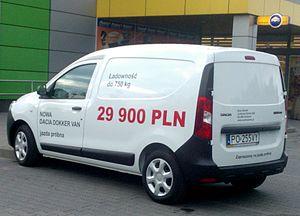
Le Dokker est un ludospace économique du groupe Renault vendu sous la marque Dacia en Europe et sous la marque Renault sur les autres marchés.